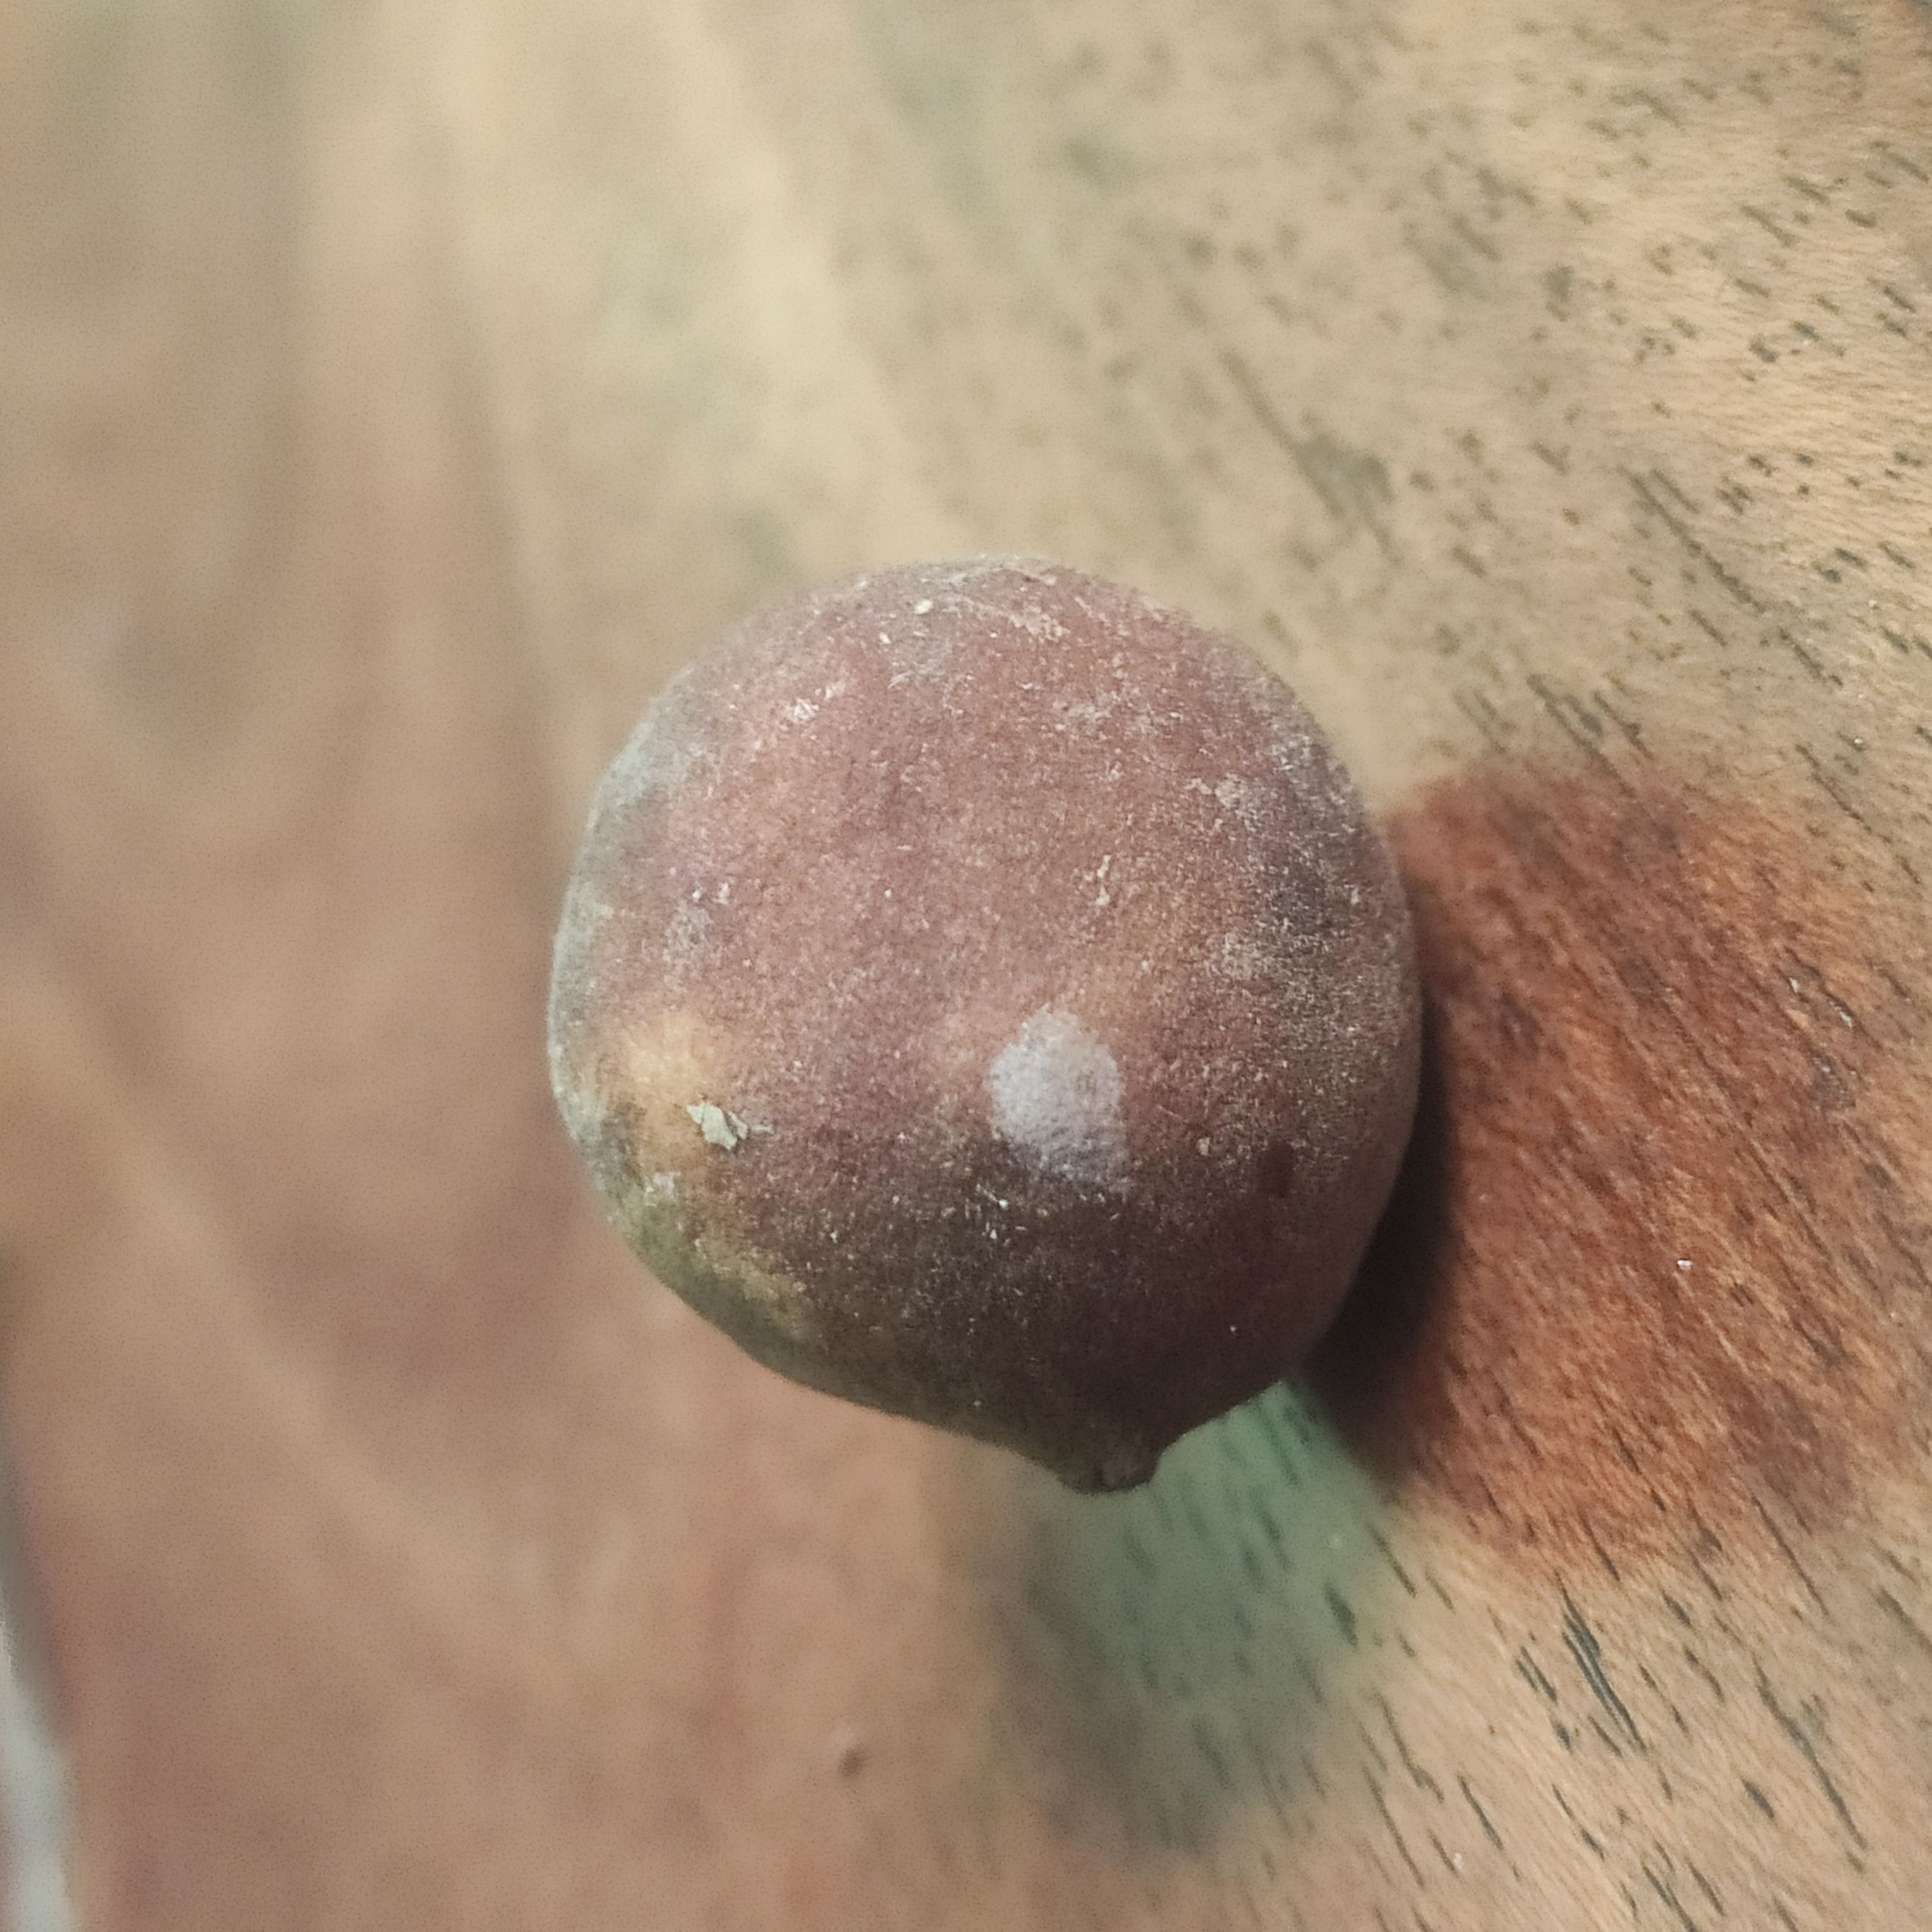
Fruit: burmese-grape
Grade: 3rd-grade